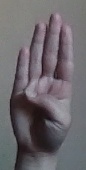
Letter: kaaf